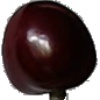
Label: cherry